Professional wrestling match types

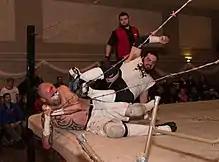
Joey Kings (in white top, right) dropkicks Warhed into the barbed wire ropes

WCW's Thundercage, based on the film "Mad Max Beyond Thunderdome", is a large domed structure of steel bars engulfing the ring. Although it does not have a top, the sides curve in to prevent escape.